Corporate litigation in the United Kingdom

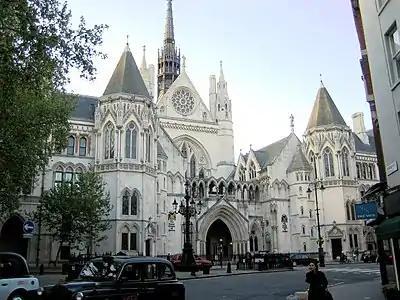
The most numerous type of case in company litigation involves unfair prejudice petitions in closely held businesses.

The drastic remedy of liquidation was mitigated significantly as the unfair prejudice action was introduced by the Companies Act 1985. Now under the Companies Act 2006 section 996, a court can grant any remedy, but will often simply require that a minority shareholder's interest is bought out by the majority at a fair value. The cause of action, stated in section 994, is very broad. A shareholder must simply allege they have been prejudiced (i.e. their interests as a member have been harmed) in a way that is unfair. "Unfairness" is now given a minimum meaning identical to that in "Ebrahimi v Westbourne Galleries Ltd". A court must at least have an "equitable consideration" to grant a remedy. Generally this will refer to an agreement between two or more corporators in a small business that is just short of being an enforceable contract, for the lack of legal consideration. A clear assurance, on which a corporator relies, which would be inequitable to go back on, would suffice, unlike the facts of the leading case, "O'Neill v Phillips". Here Mr O'Neill had been a prodigy in Mr Phillips' asbestos stripping business, and took on a greater and greater role until economic difficulties struck. Mr O'Neill was then demoted, but claimed that he should be given 50 per cent of the company's shares because negotiations had started for this to happen and Mr Phillips had said one day it might. Lord Hoffmann held that the vague aspiration that it "might" was not enough here: there was no concrete assurance or promise given, and so no unfairness in Mr Phillips' recanting. Unfair prejudice in this sense is an action not well suited to public companies, when the alleged obligations binding the company were potentially undisclosed to public investors in the constitution, since this would undermine the principle of transparency. However it is plain that minority shareholders can also bring claims for more serious breaches of obligation, such as breach of directors' duties. Unfair prejudice petitions remain most prevalent in small companies, and are the most numerous form of dispute to enter company courts.